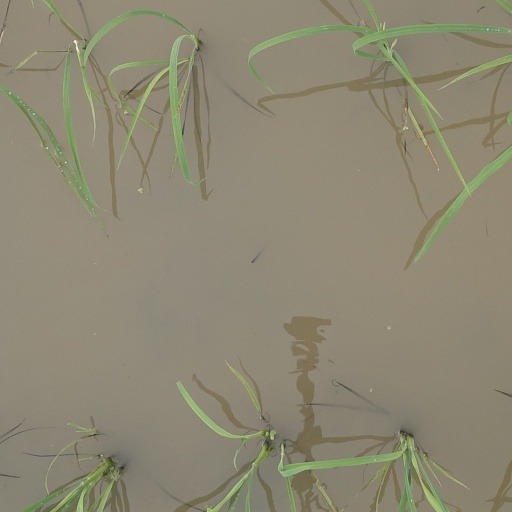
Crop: rice